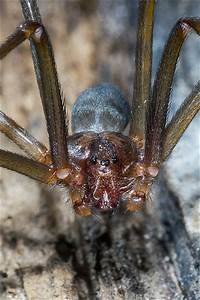
Label: ragno